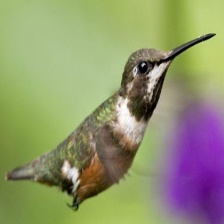
Species: AMETHYST WOODSTAR
Scientific name: CALLIPHLOX AMETHYSTINA
ImageNet parent category: hummingbird